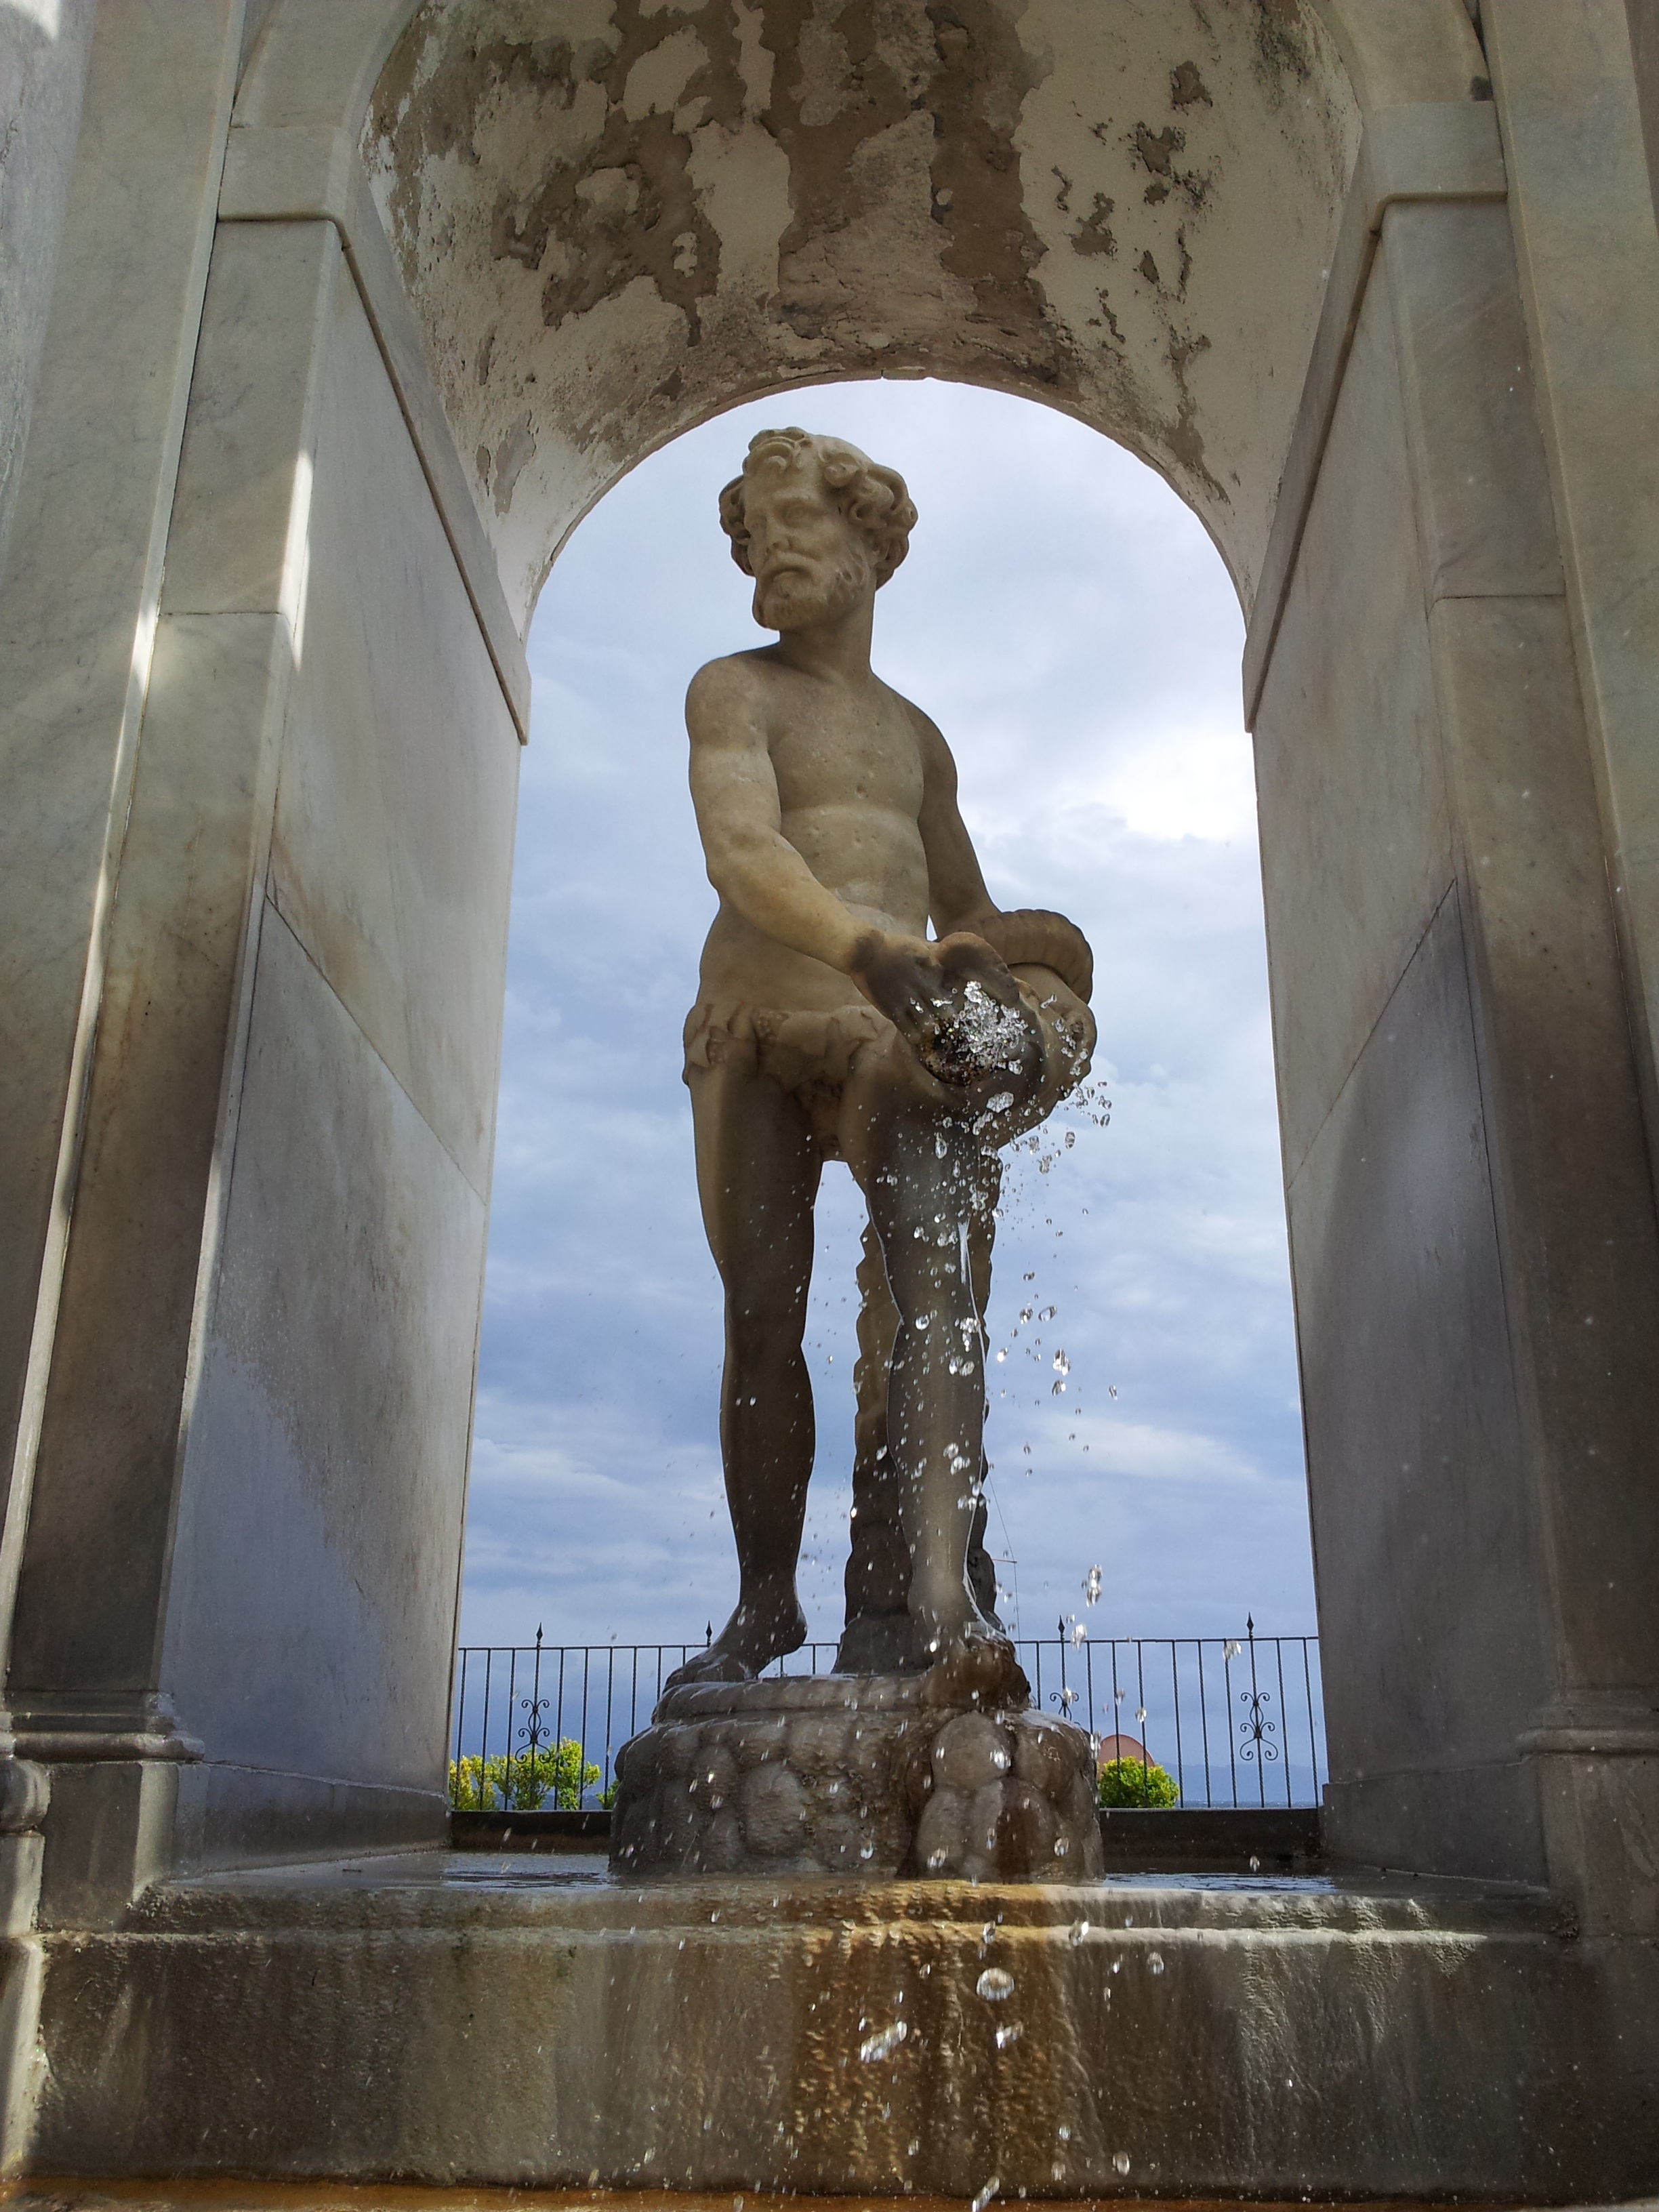
monument, statue, arch, italy, sculpture, art, temple, marble, fountain, naples, ancient history